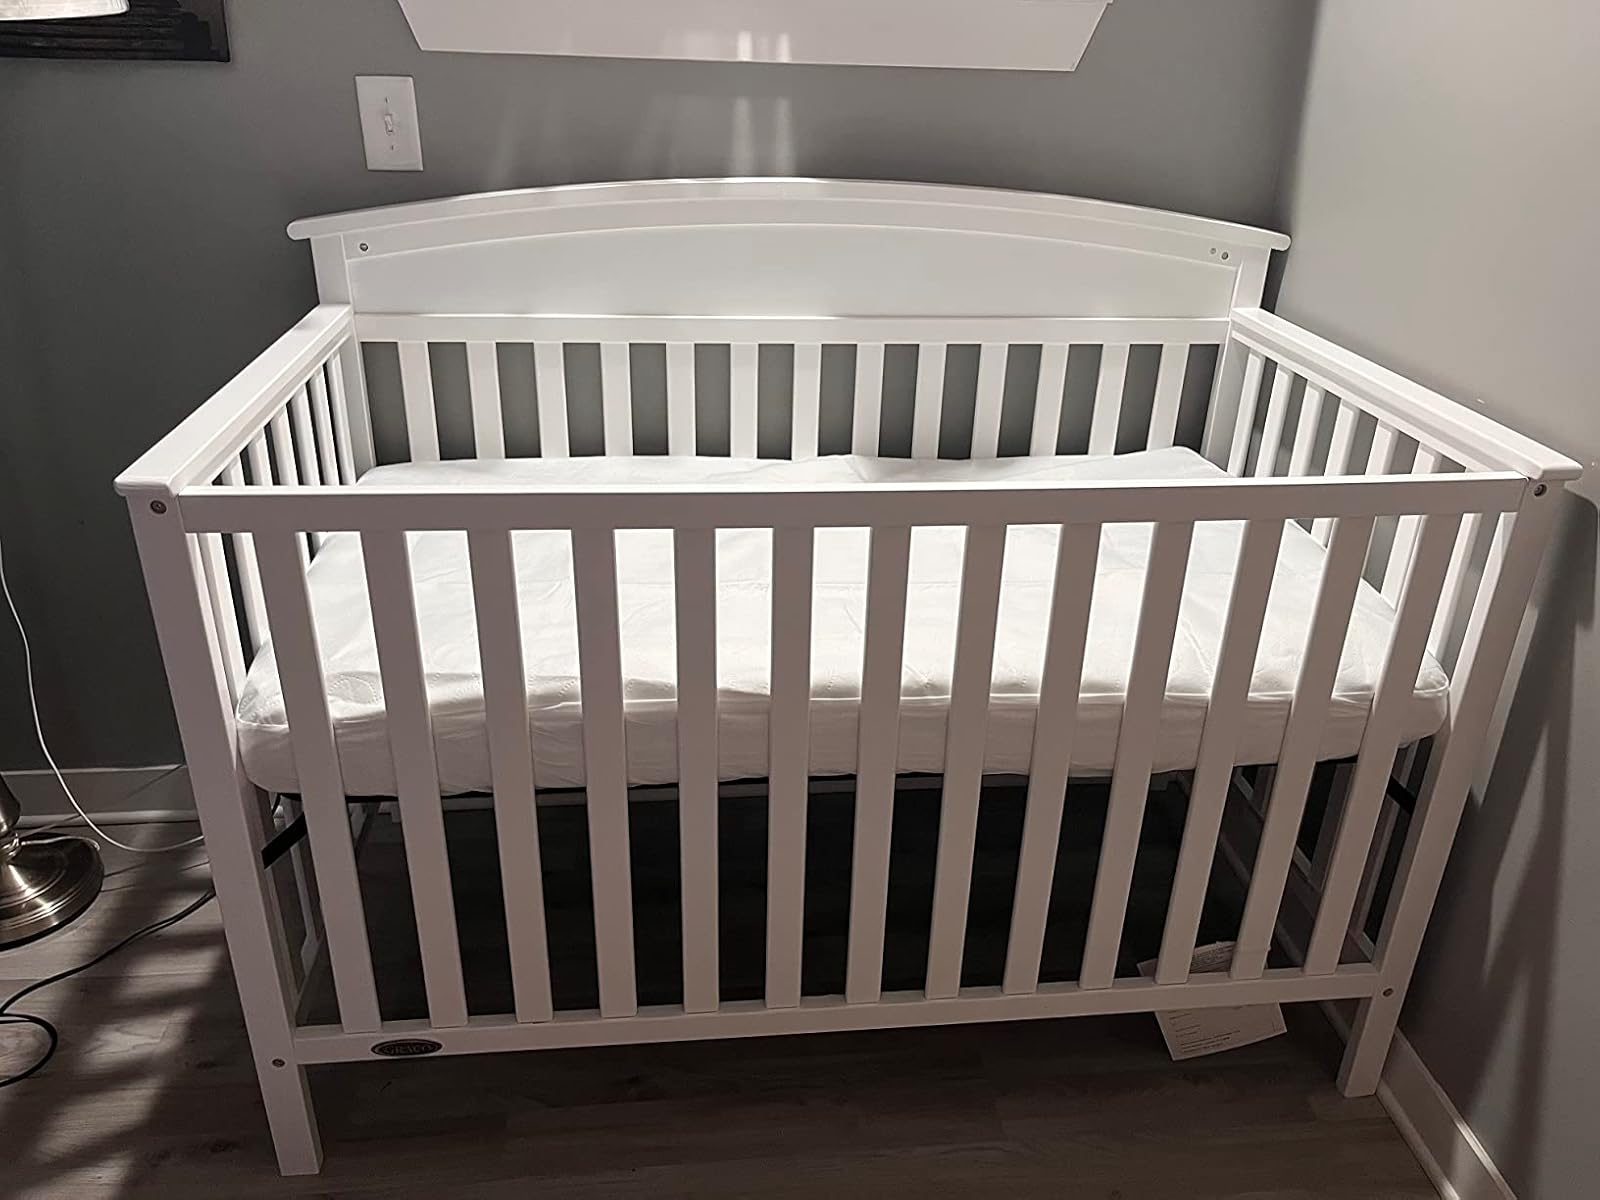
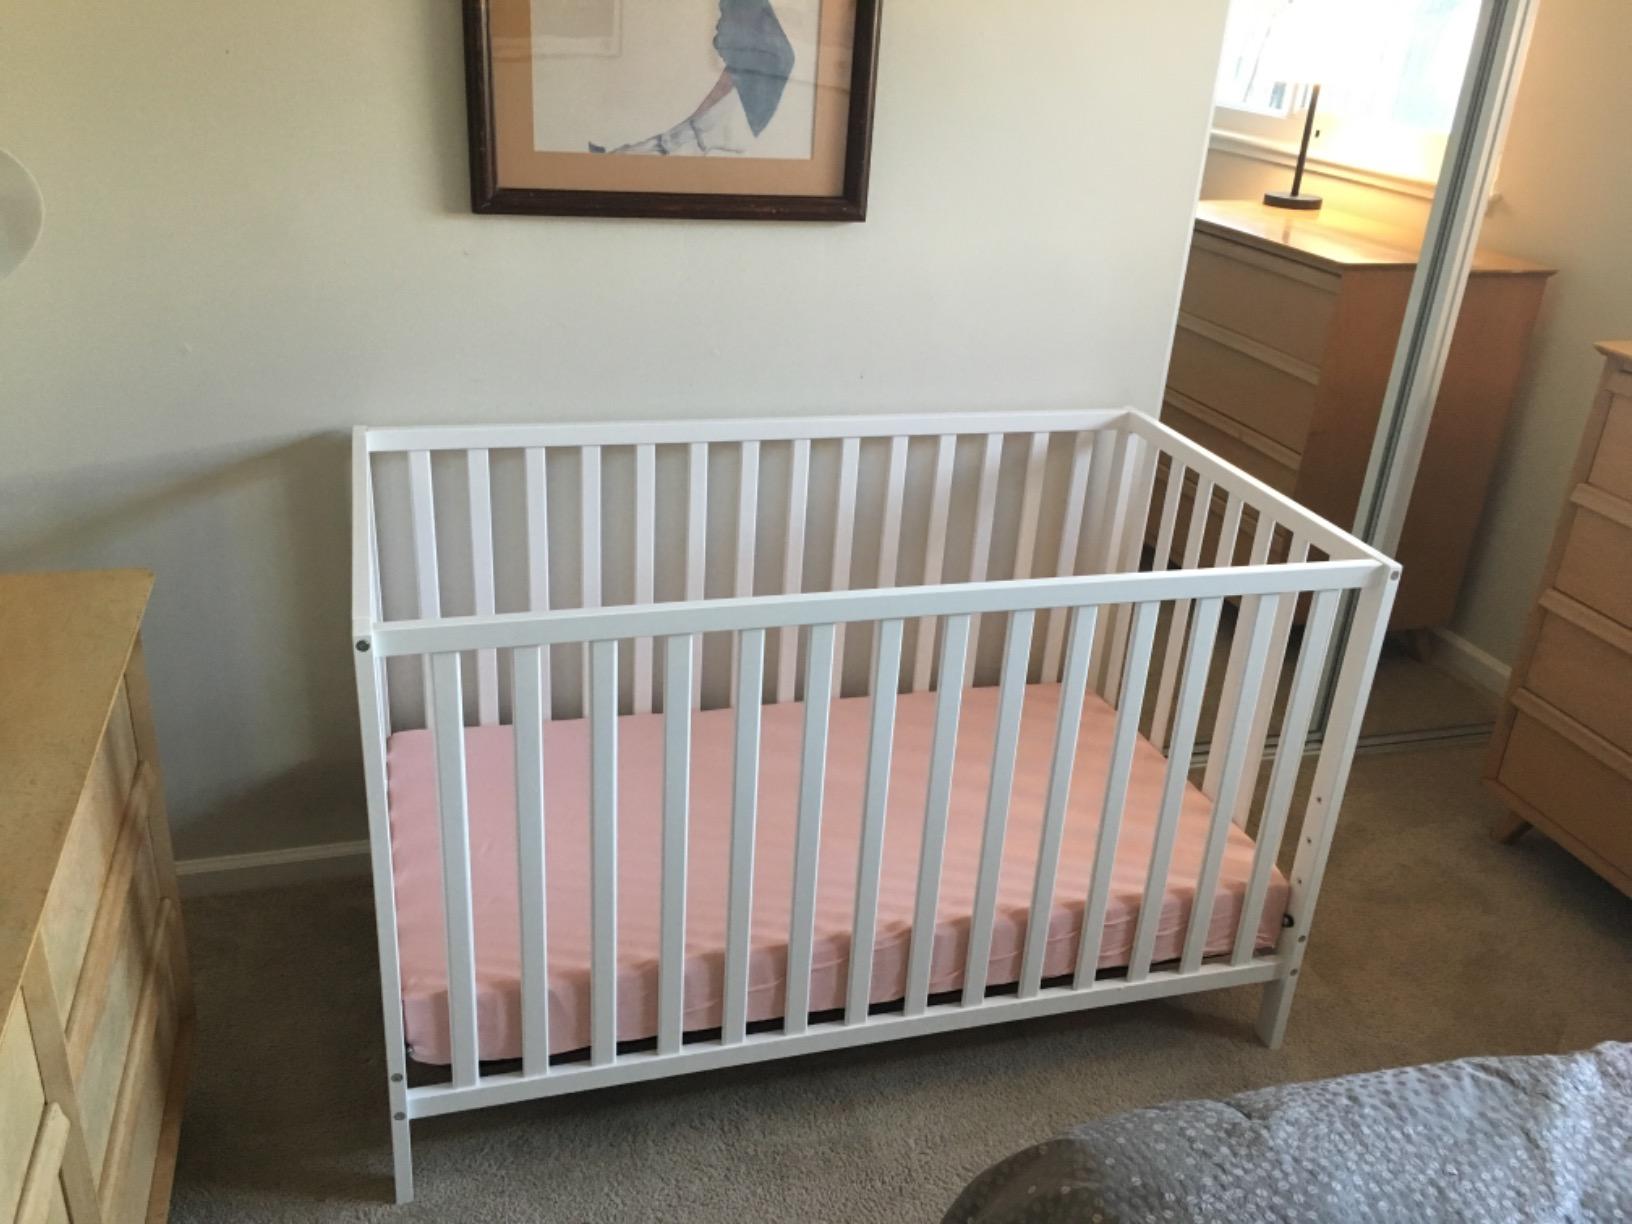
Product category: products_crib
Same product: no